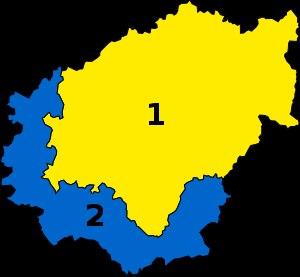
Le département de la Corrèze est traditionnellement un fief de la gauche modérée. Son histoire politique récente a été marquée par l'implantation électorale locale de deux présidents de la République, Jacques Chirac puis François Hollande, dont le parcours national a sans doute favorisé le ré-ancrage temporaire de la Corrèze à gauche. Le département balance depuis lors entre les deux camps au gré des contextes nationaux.
Les élections législatives françaises de 2017 se tiennent les 11 et 18 juin 2017.